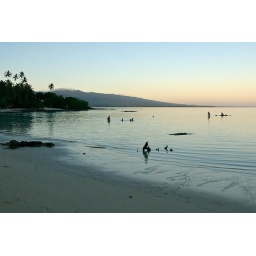
Local boys enjoying an evening swim in the ocean at Virgin Cove, Samoa.